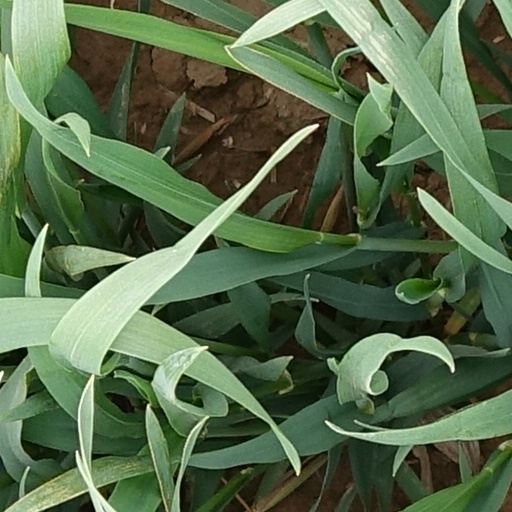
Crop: wheat